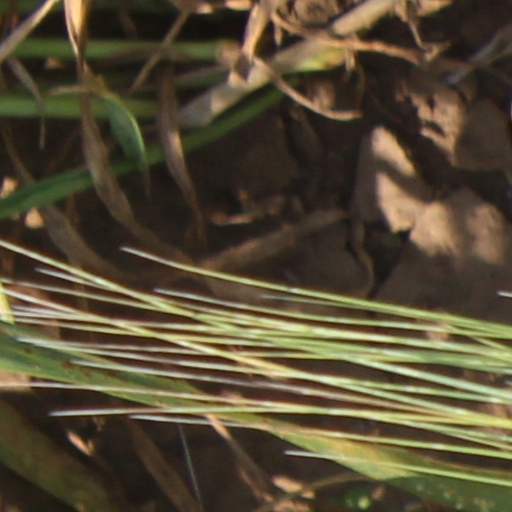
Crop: wheat